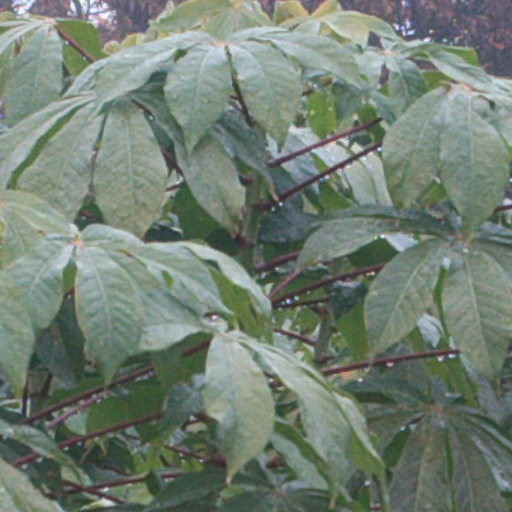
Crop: cassava